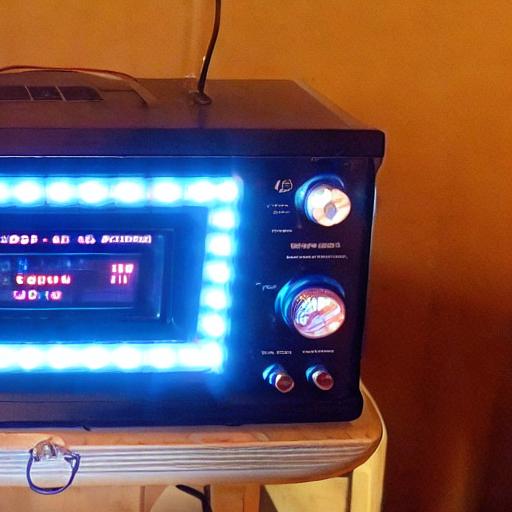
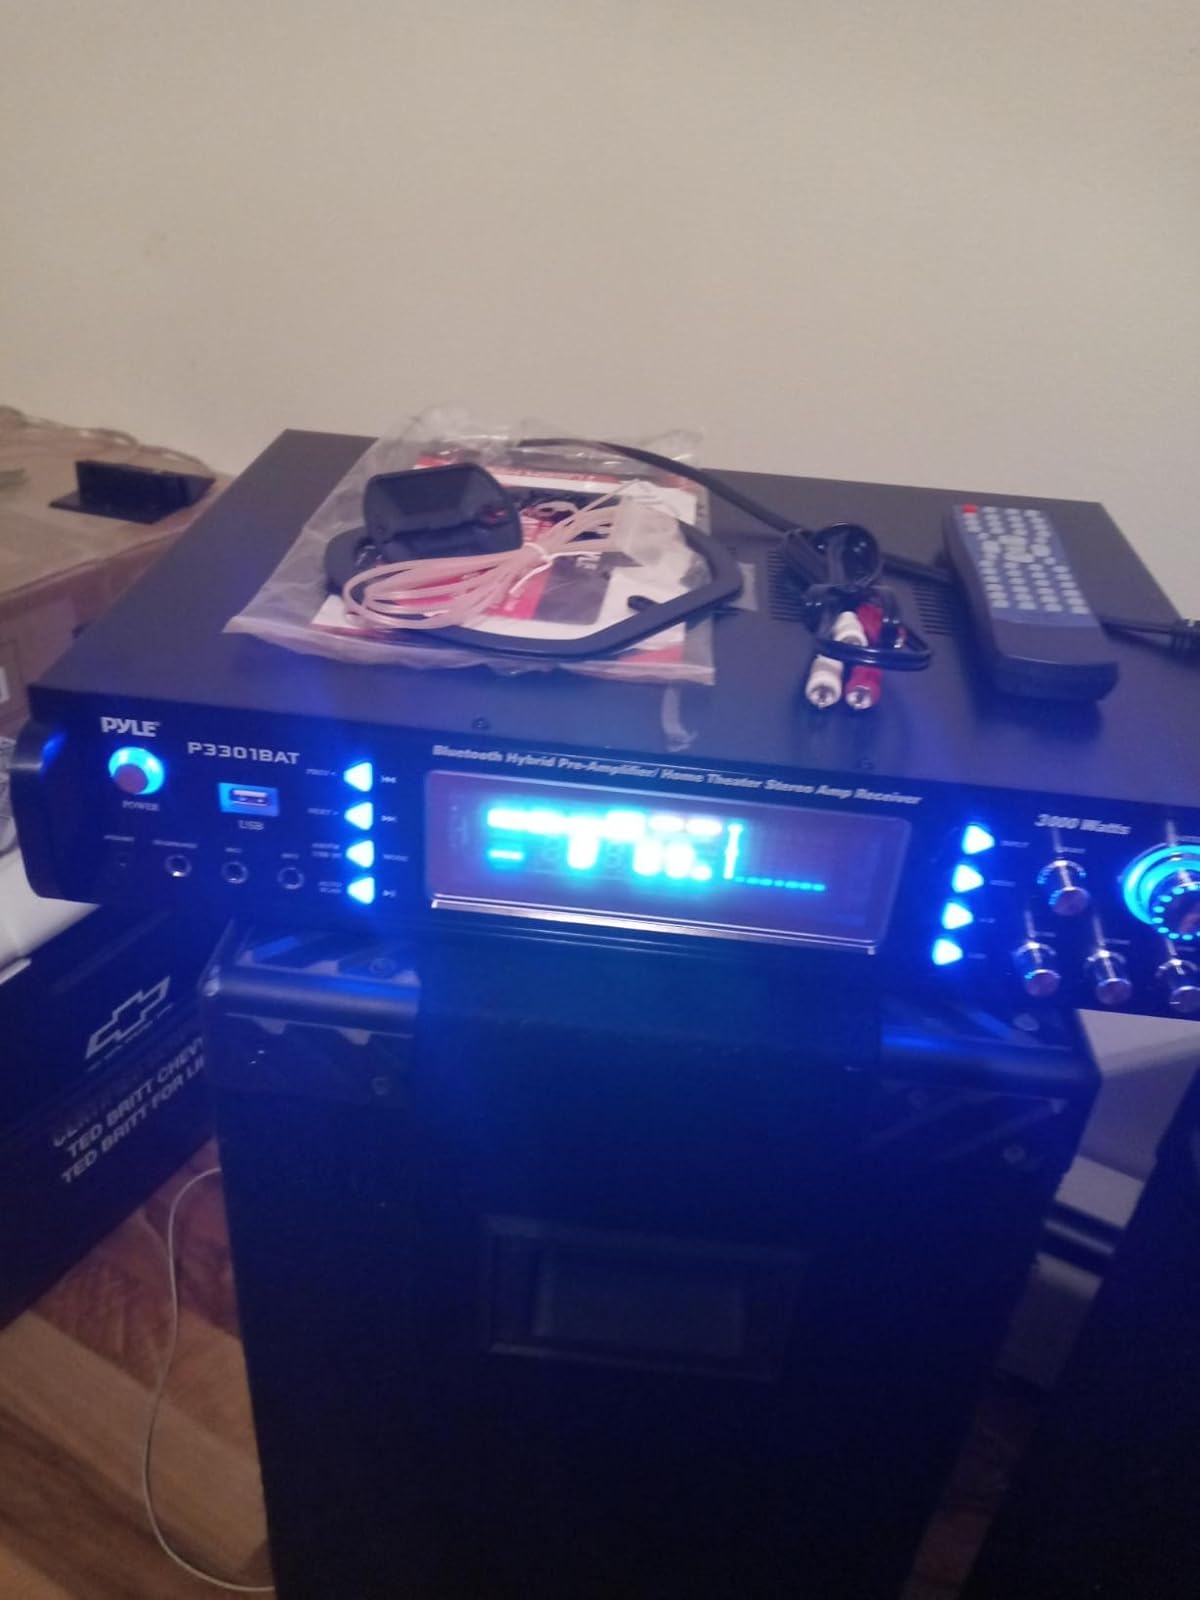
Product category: radio
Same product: no